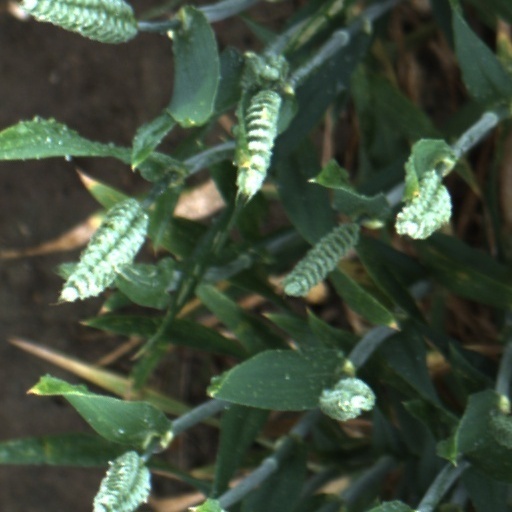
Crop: wheat